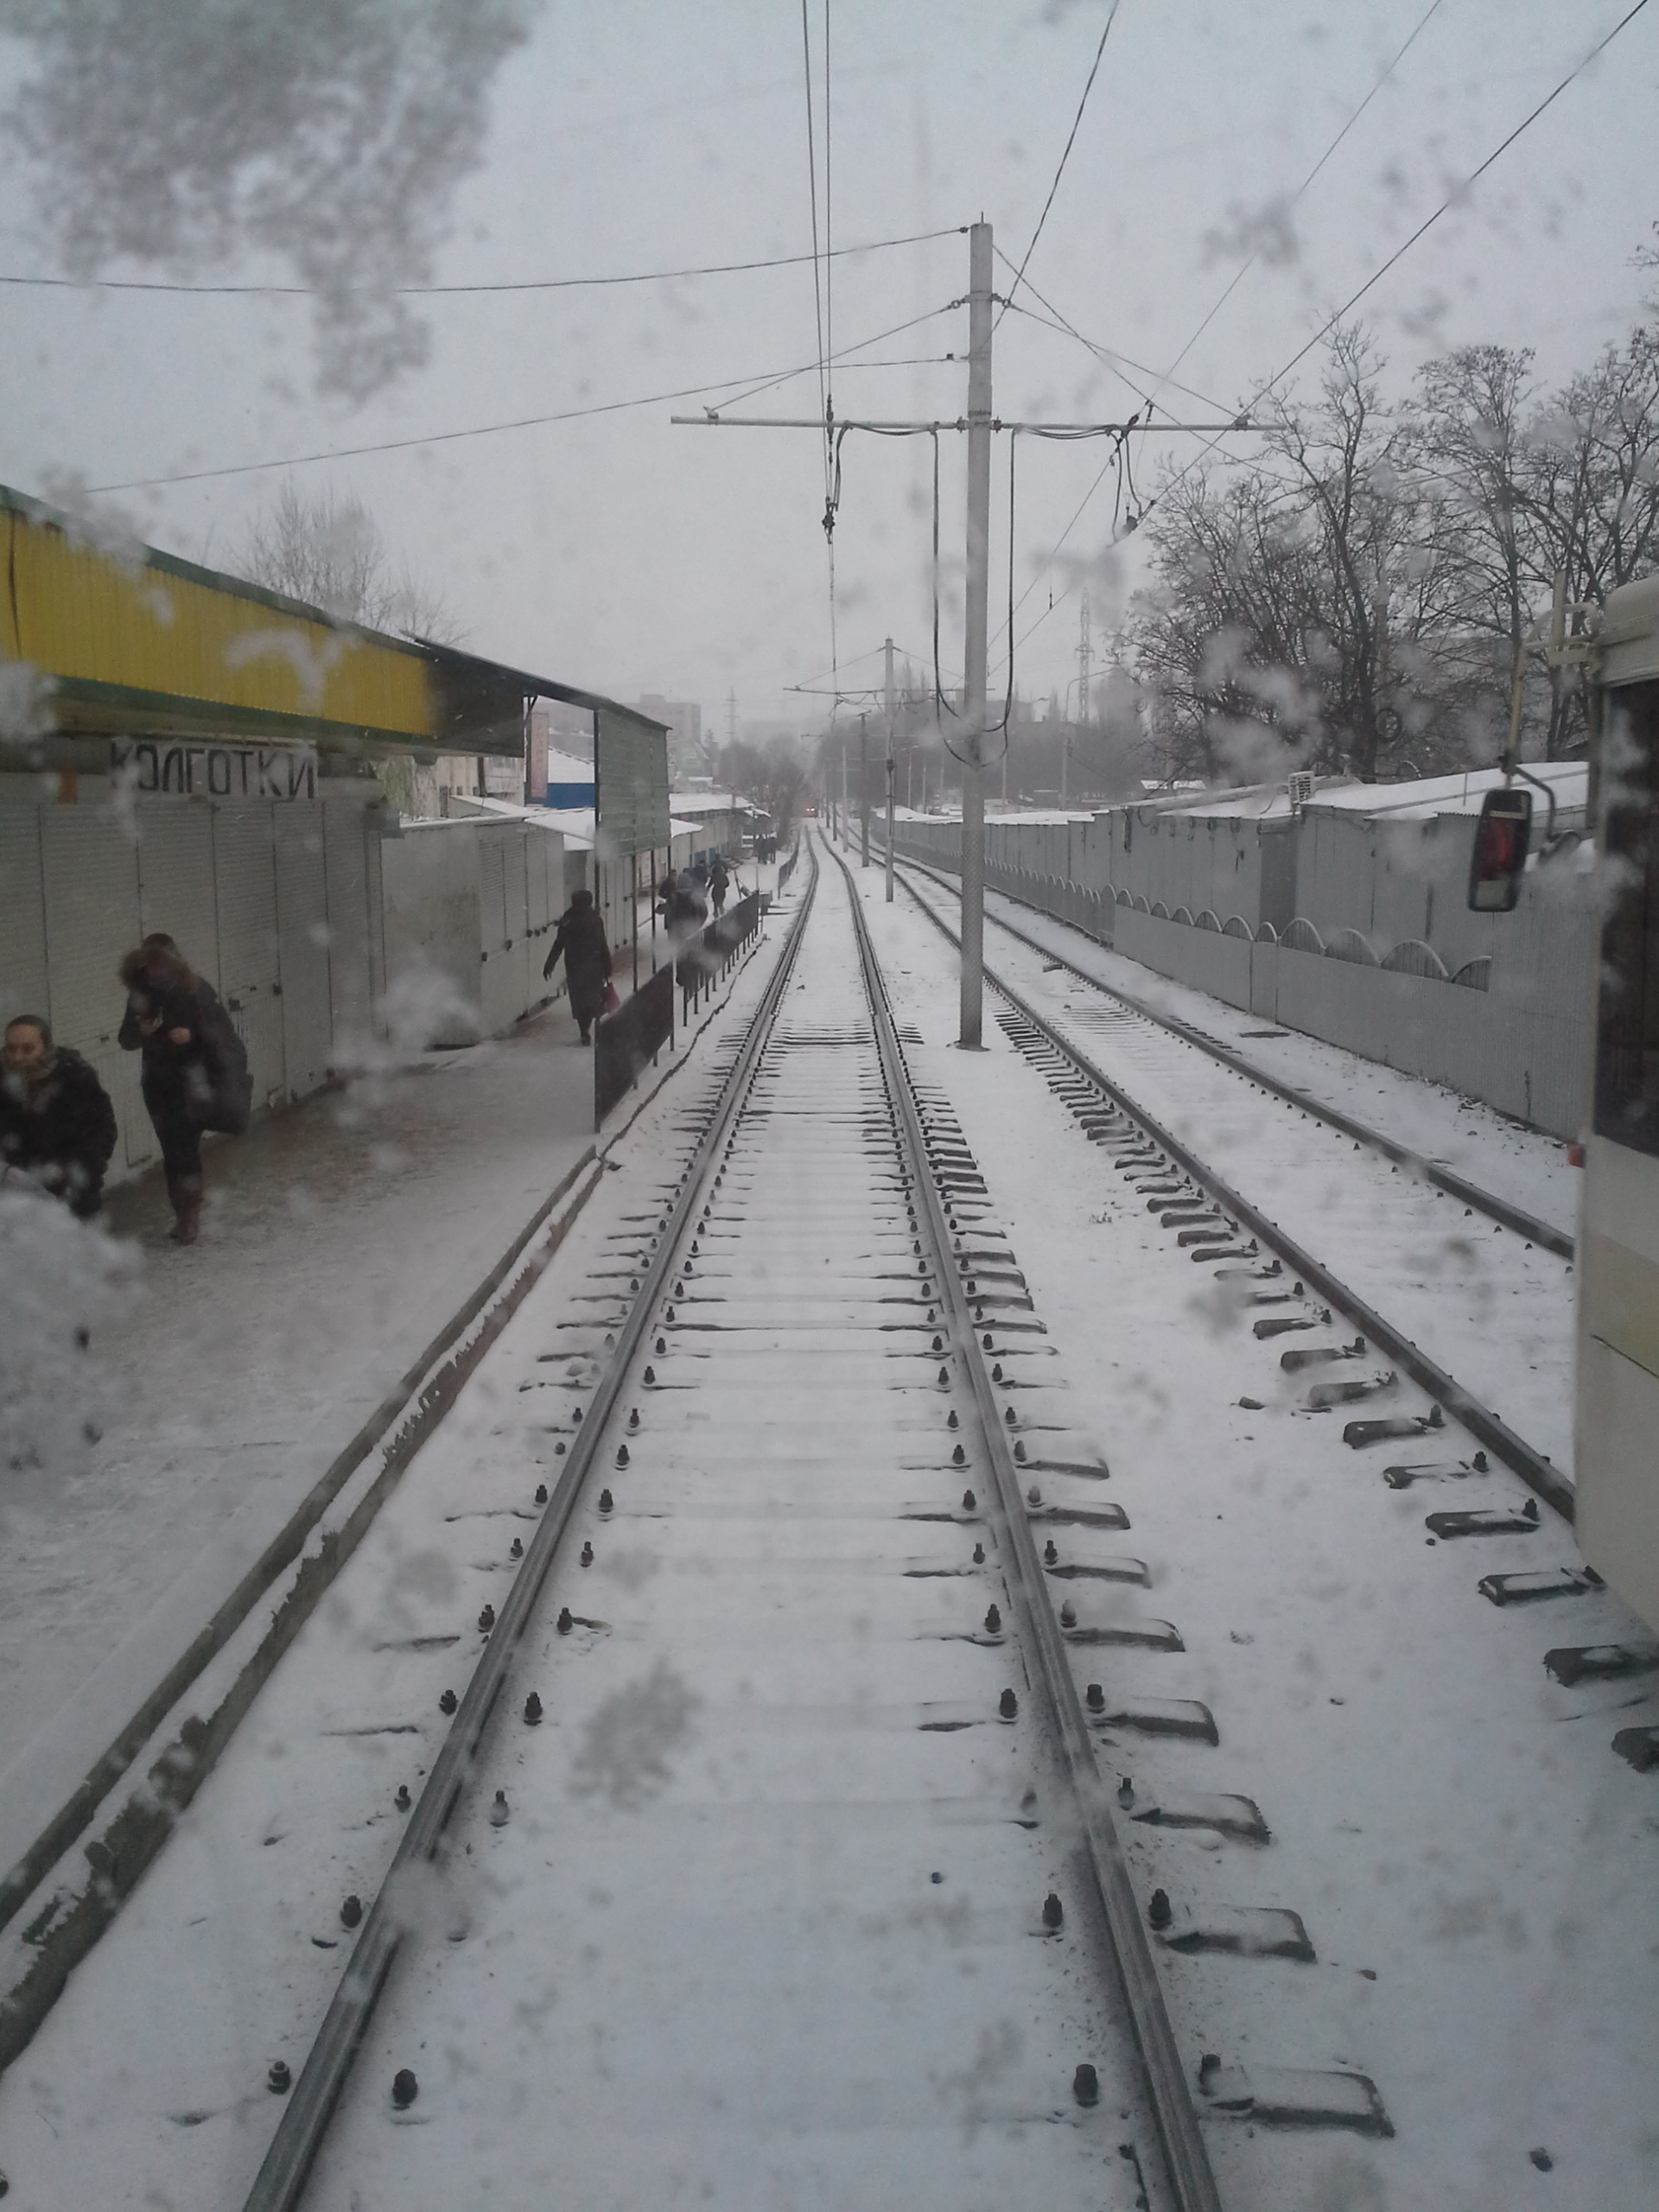
winter, city, train, transport, freezing, track, overhead power line, snow, electrical network, electricity, parallel, wire, cable, precipitation, public utility, electrical supply, railway, winter storm, rain and snow mixed